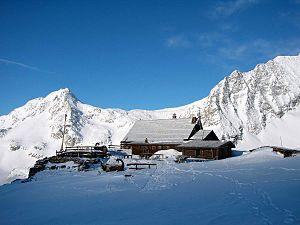
Vue du refuge l'hiver
Le refuge de la Dent Parrachée est situé dans le parc national de la Vanoise à 2 511 m d'altitude, au cœur du massif de la Vanoise, au-dessus du village d’Aussois. Le refuge possède des couvertures, des matelas et est équipé du gaz et du chauffage. Il est emprunté pour faire le GR 5 et il appartient au Club alpin français de Chambéry. Du refuge il est possible de gravir la dent Parrachée, la pointe Labby, la pointe de l'Échelle ainsi que faire la traversée des dômes de la Vanoise.